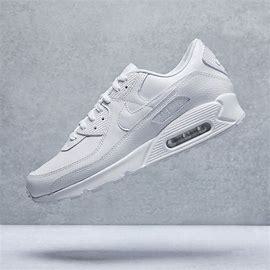
Brand: Nike
Model: Air Max 90 LTR